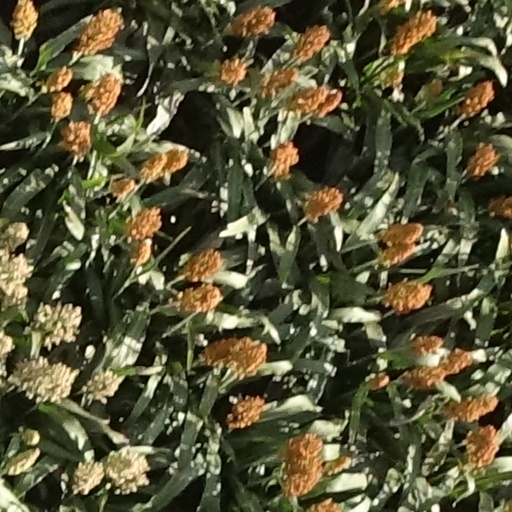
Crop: sorghum